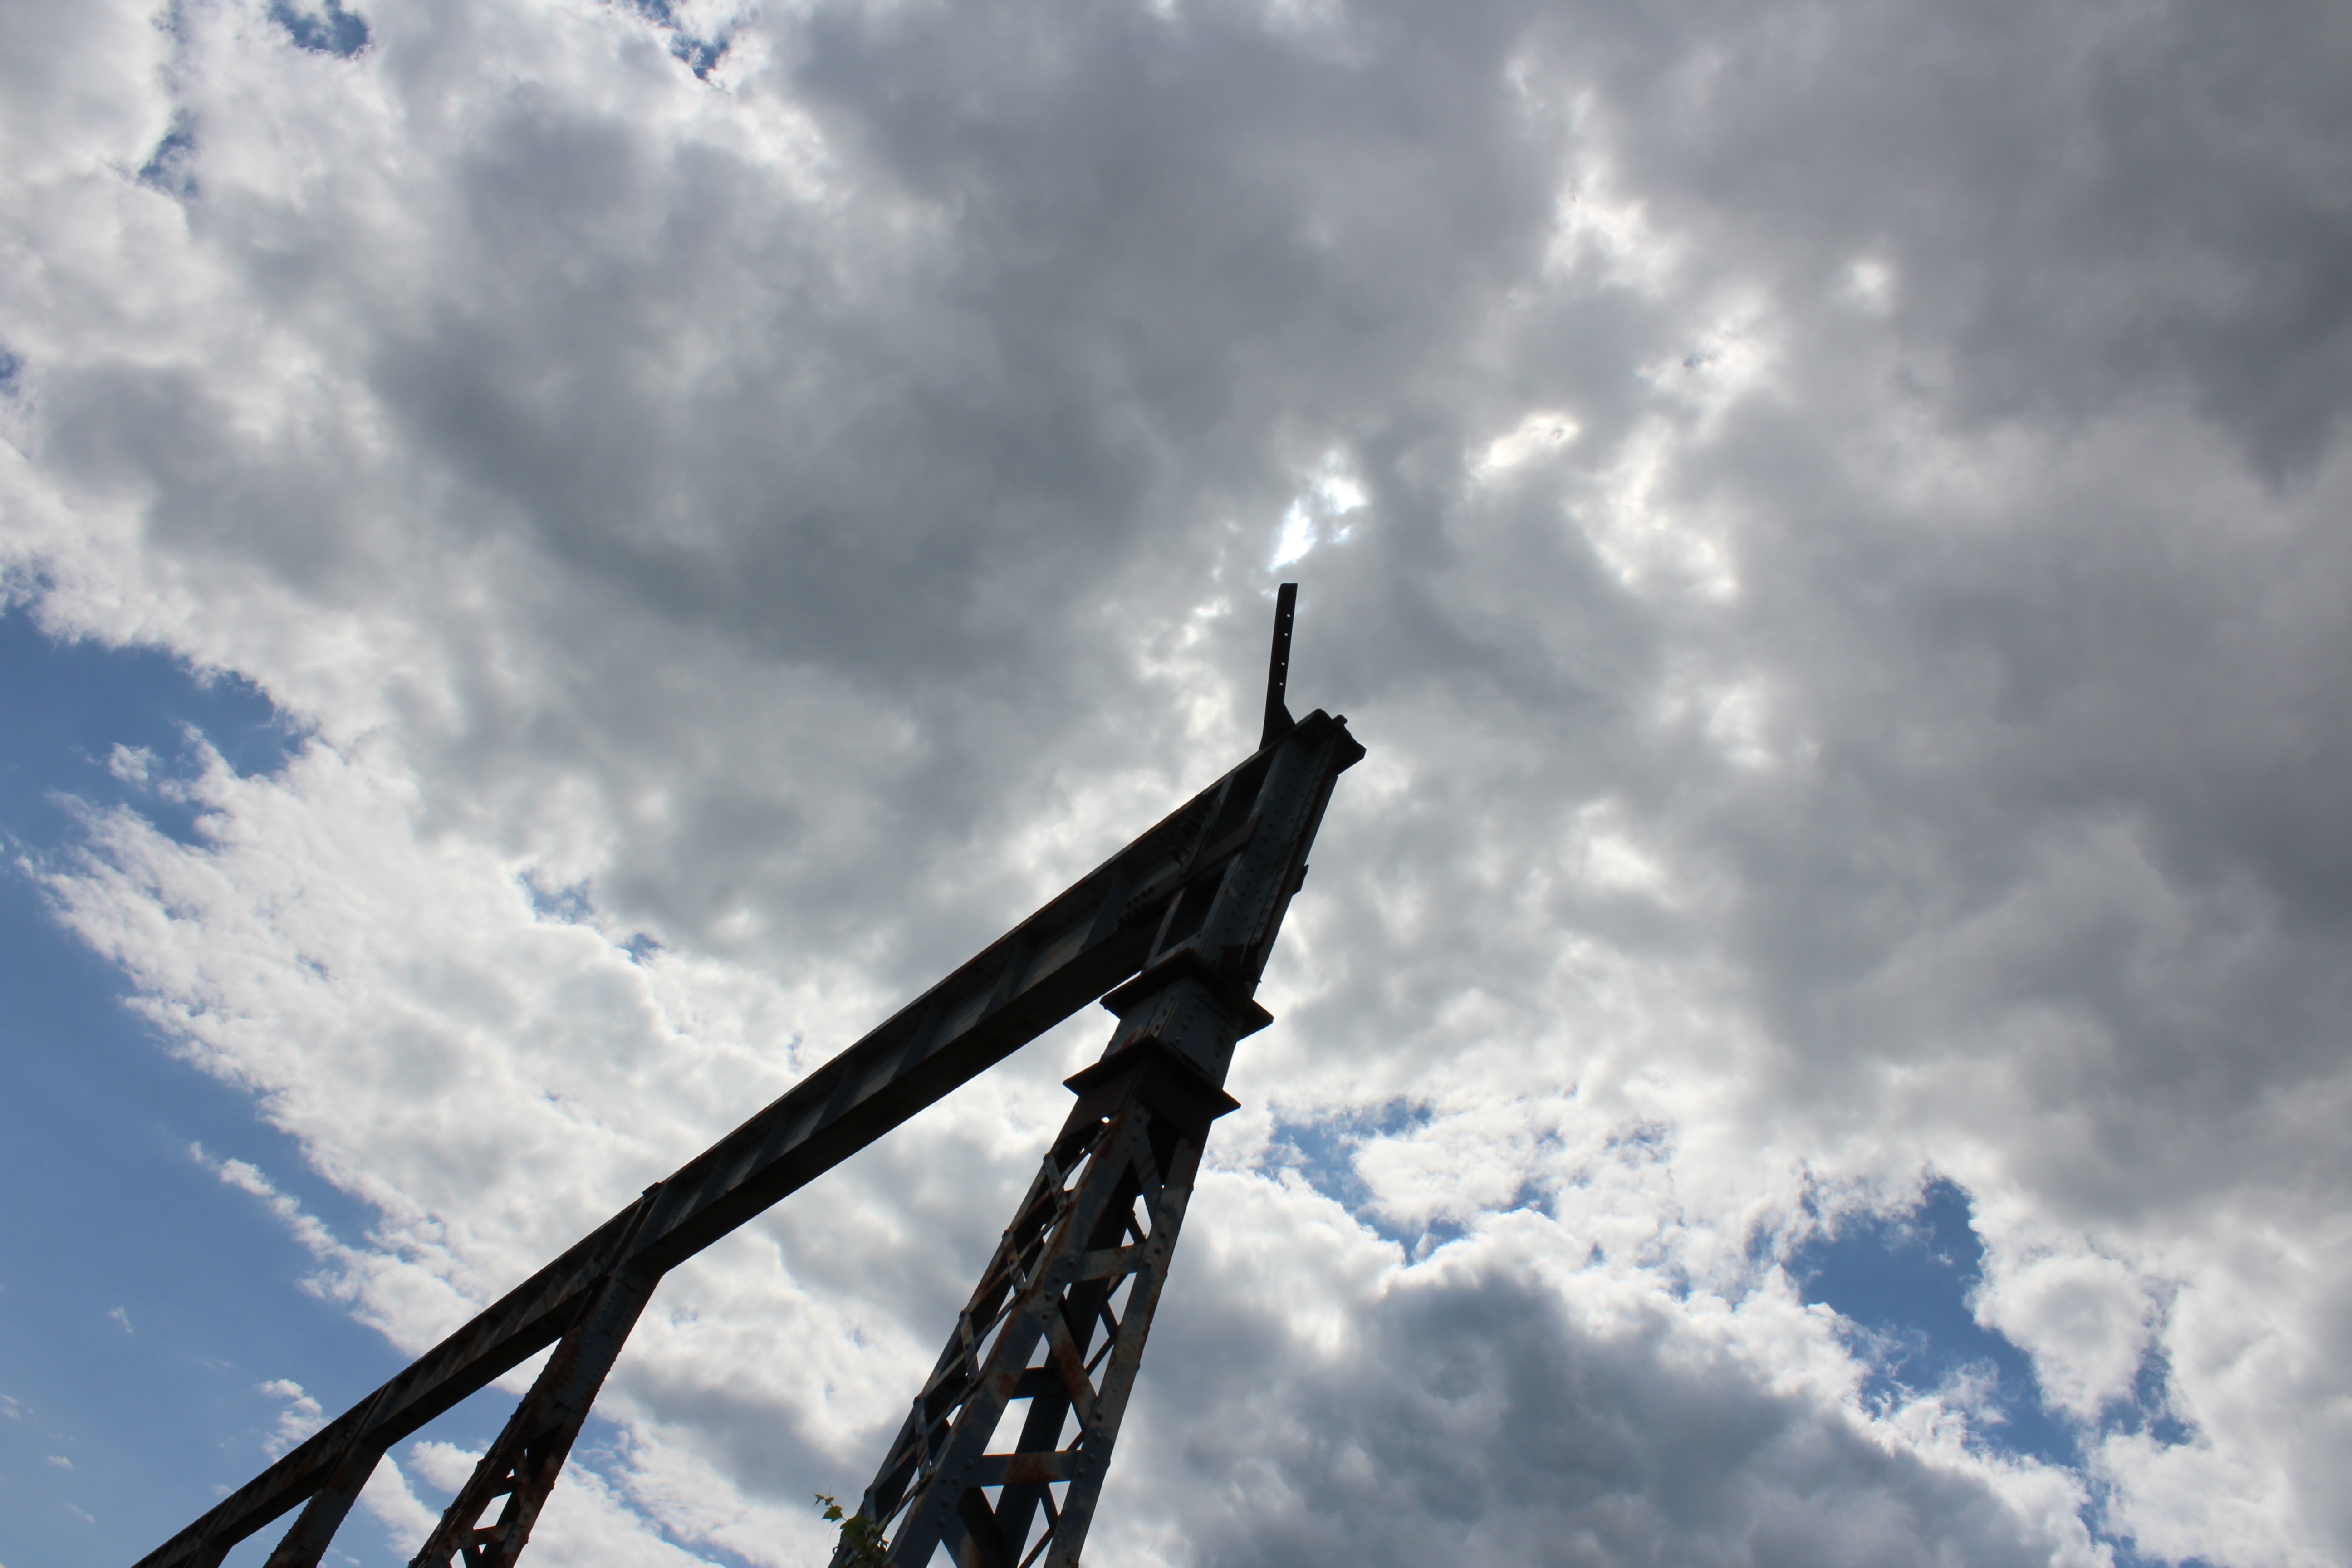
cloud, sky, sunlight, wind, tower, mast, blue, meteorological phenomenon, atmosphere of earth